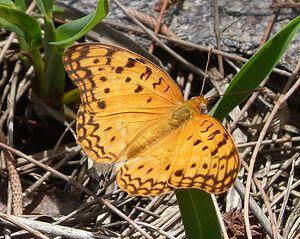
Cet article recense les lépidoptères rhopalocères de l’archipel des Mascareignes, c’est-à-dire de l'île de La Réunion, l'île Maurice et l'île Rodrigues.